Question: Please indicate a possible affordance area of the catch_frisbee that can be used for catching
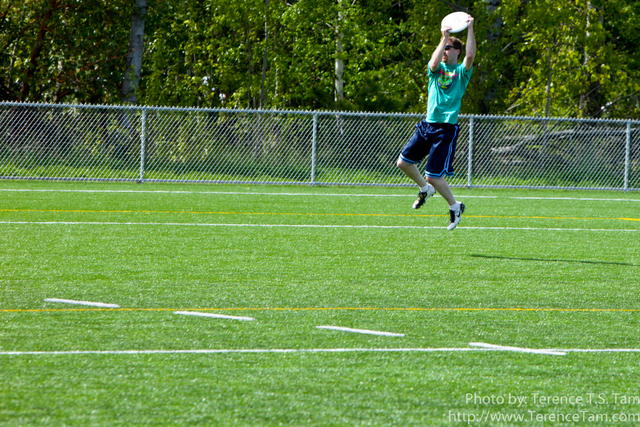
Answer: [434.5, 8.5, 479.5, 40.5]